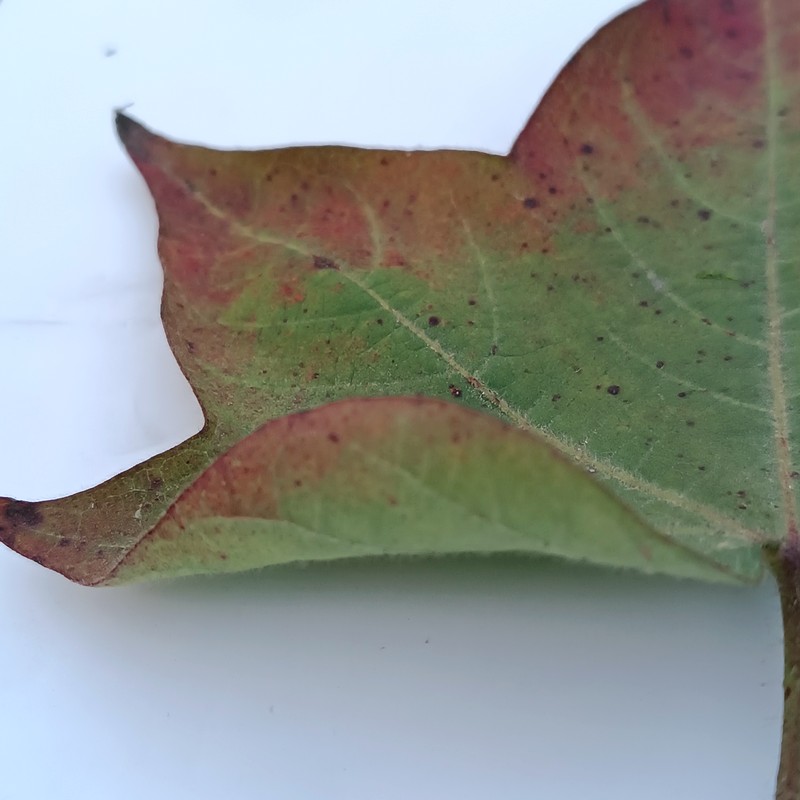
Label: Leaf Redding